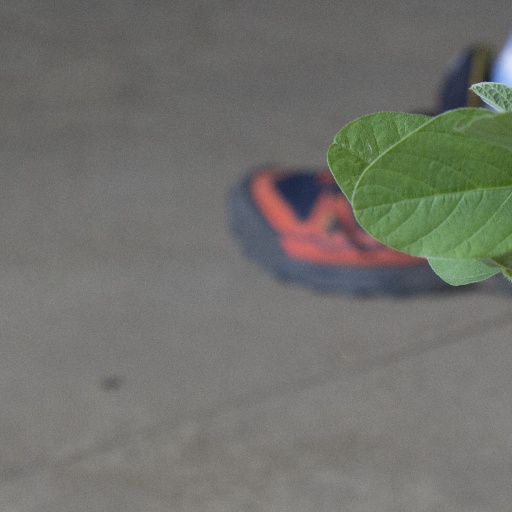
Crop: soybean